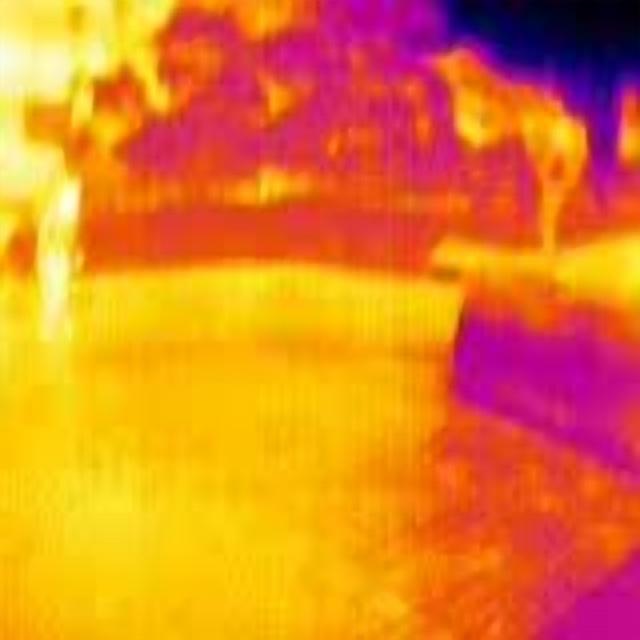
Detected objects:
label: person